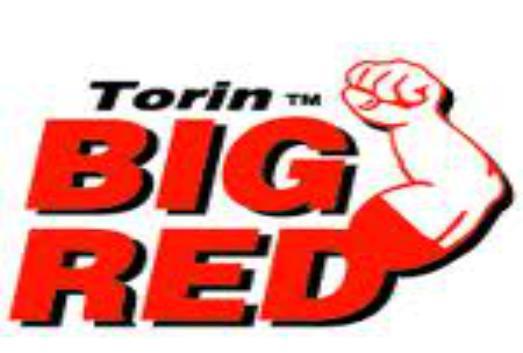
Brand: Big Red
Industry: Others